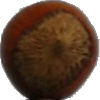
Label: Nut Forest 1